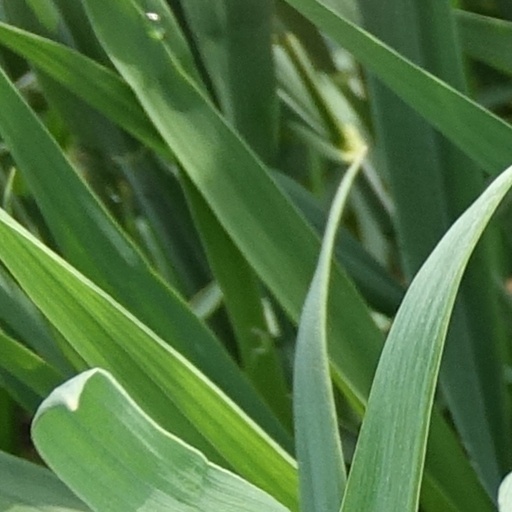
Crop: wheat